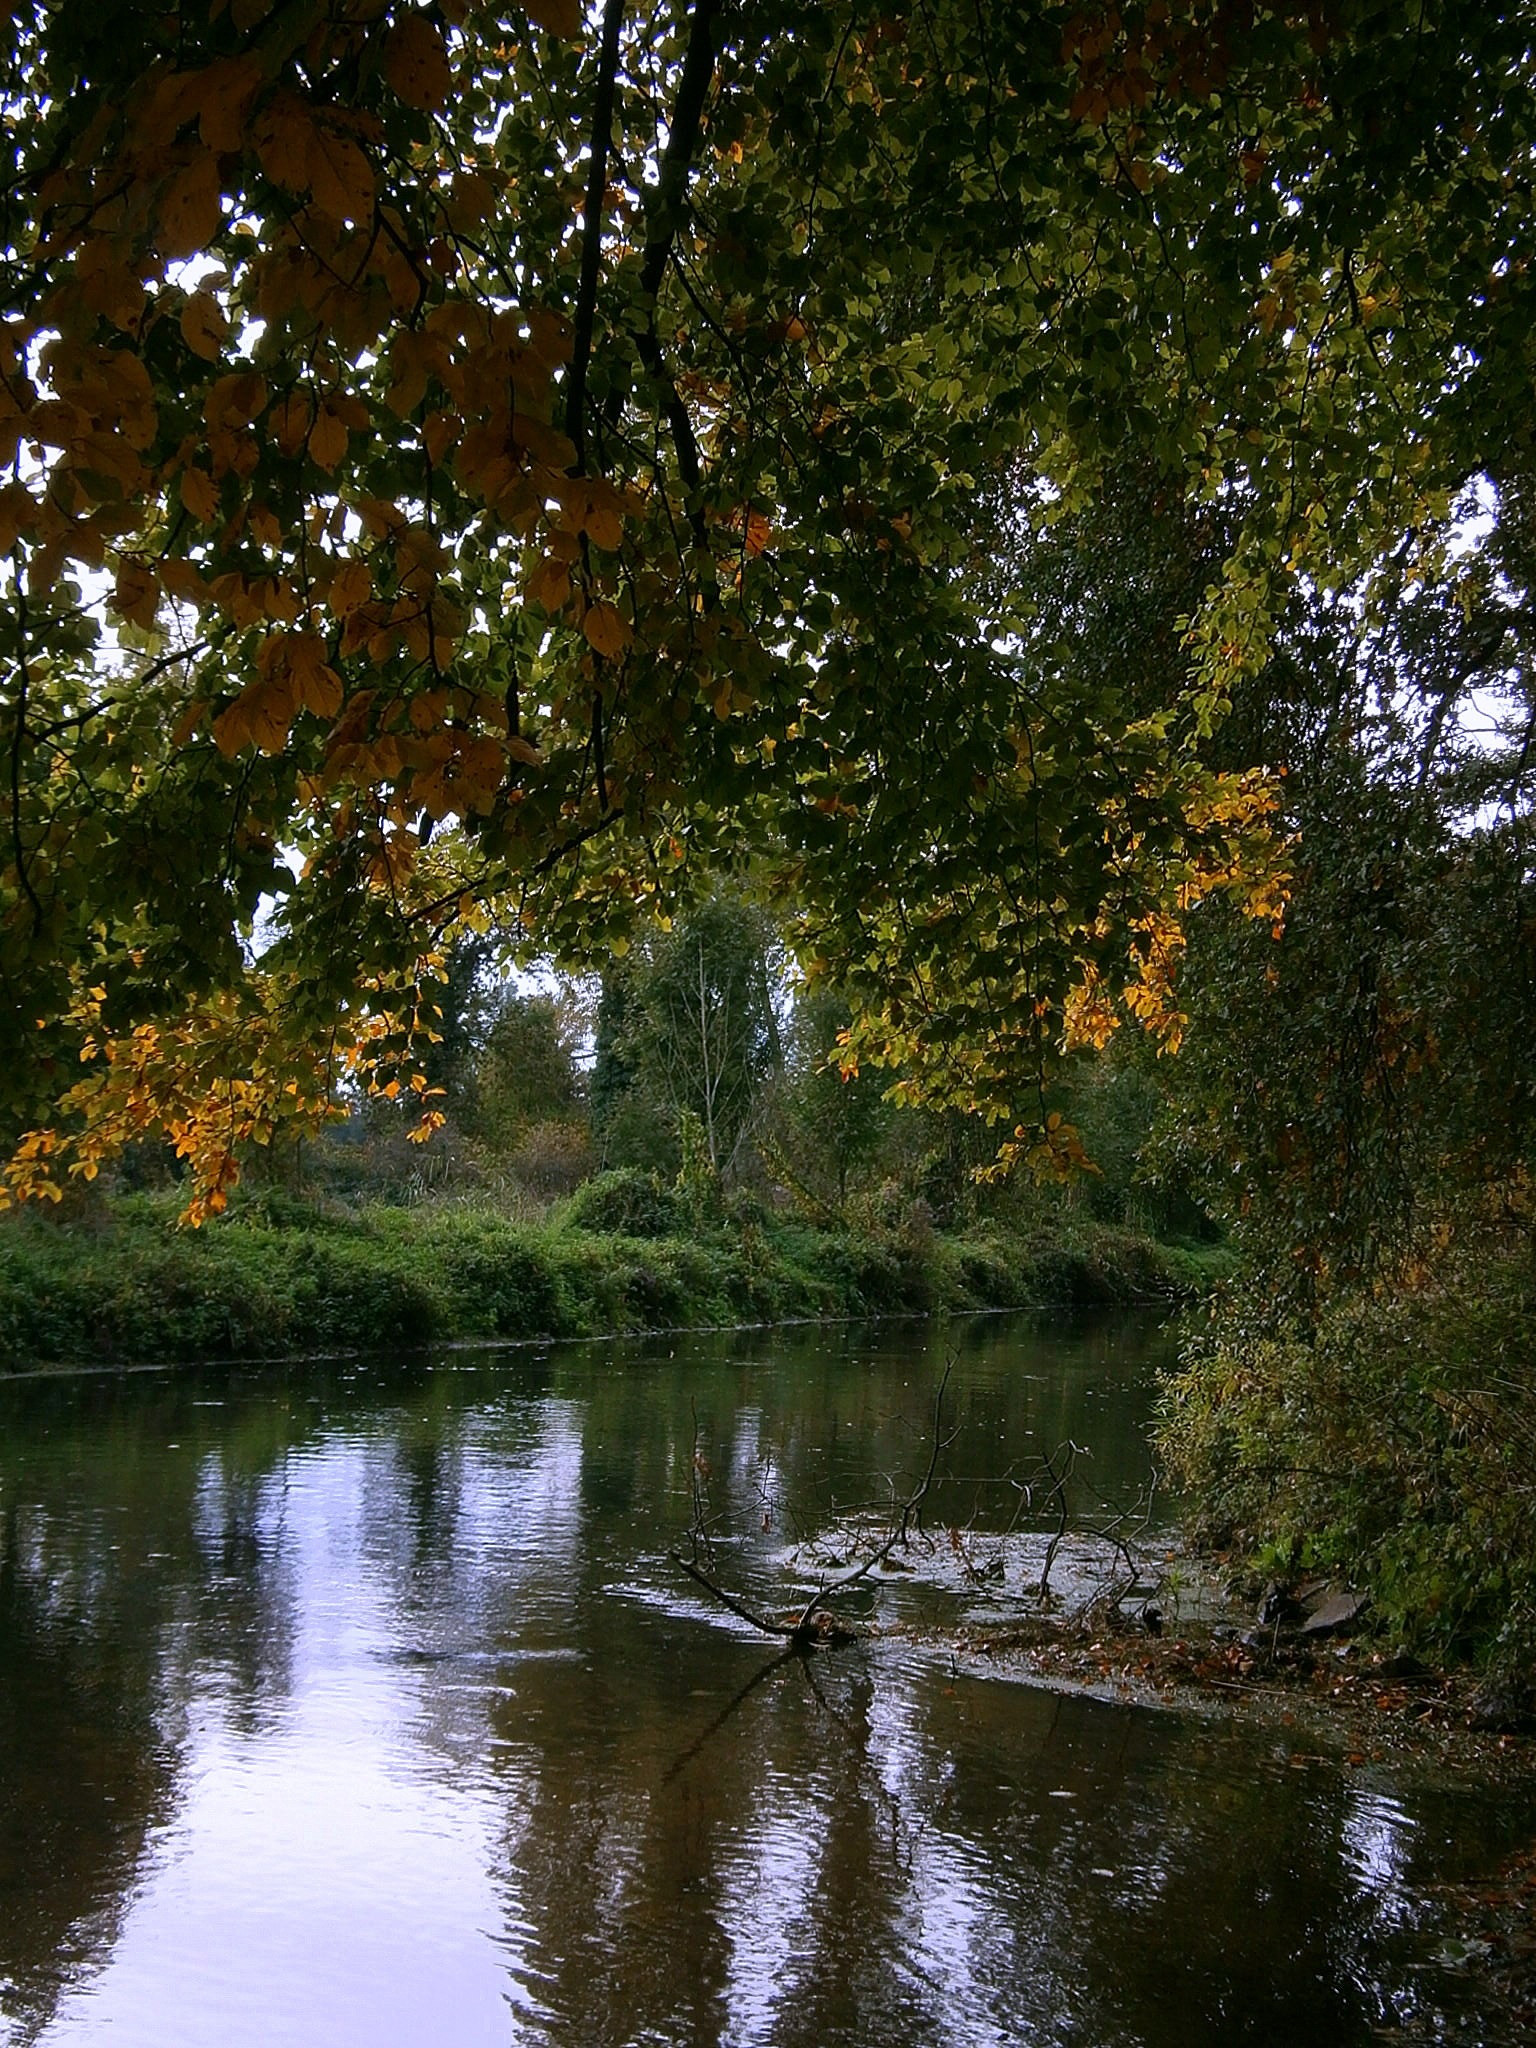
landscape, tree, water, nature, forest, branch, plant, sunlight, leaf, lake, river, overgrown, pond, stream, reflection, autumn, season, waterway, body of water, trees, bank, woodland, habitat, waters, mirroring, savage, natural environment, woody plant